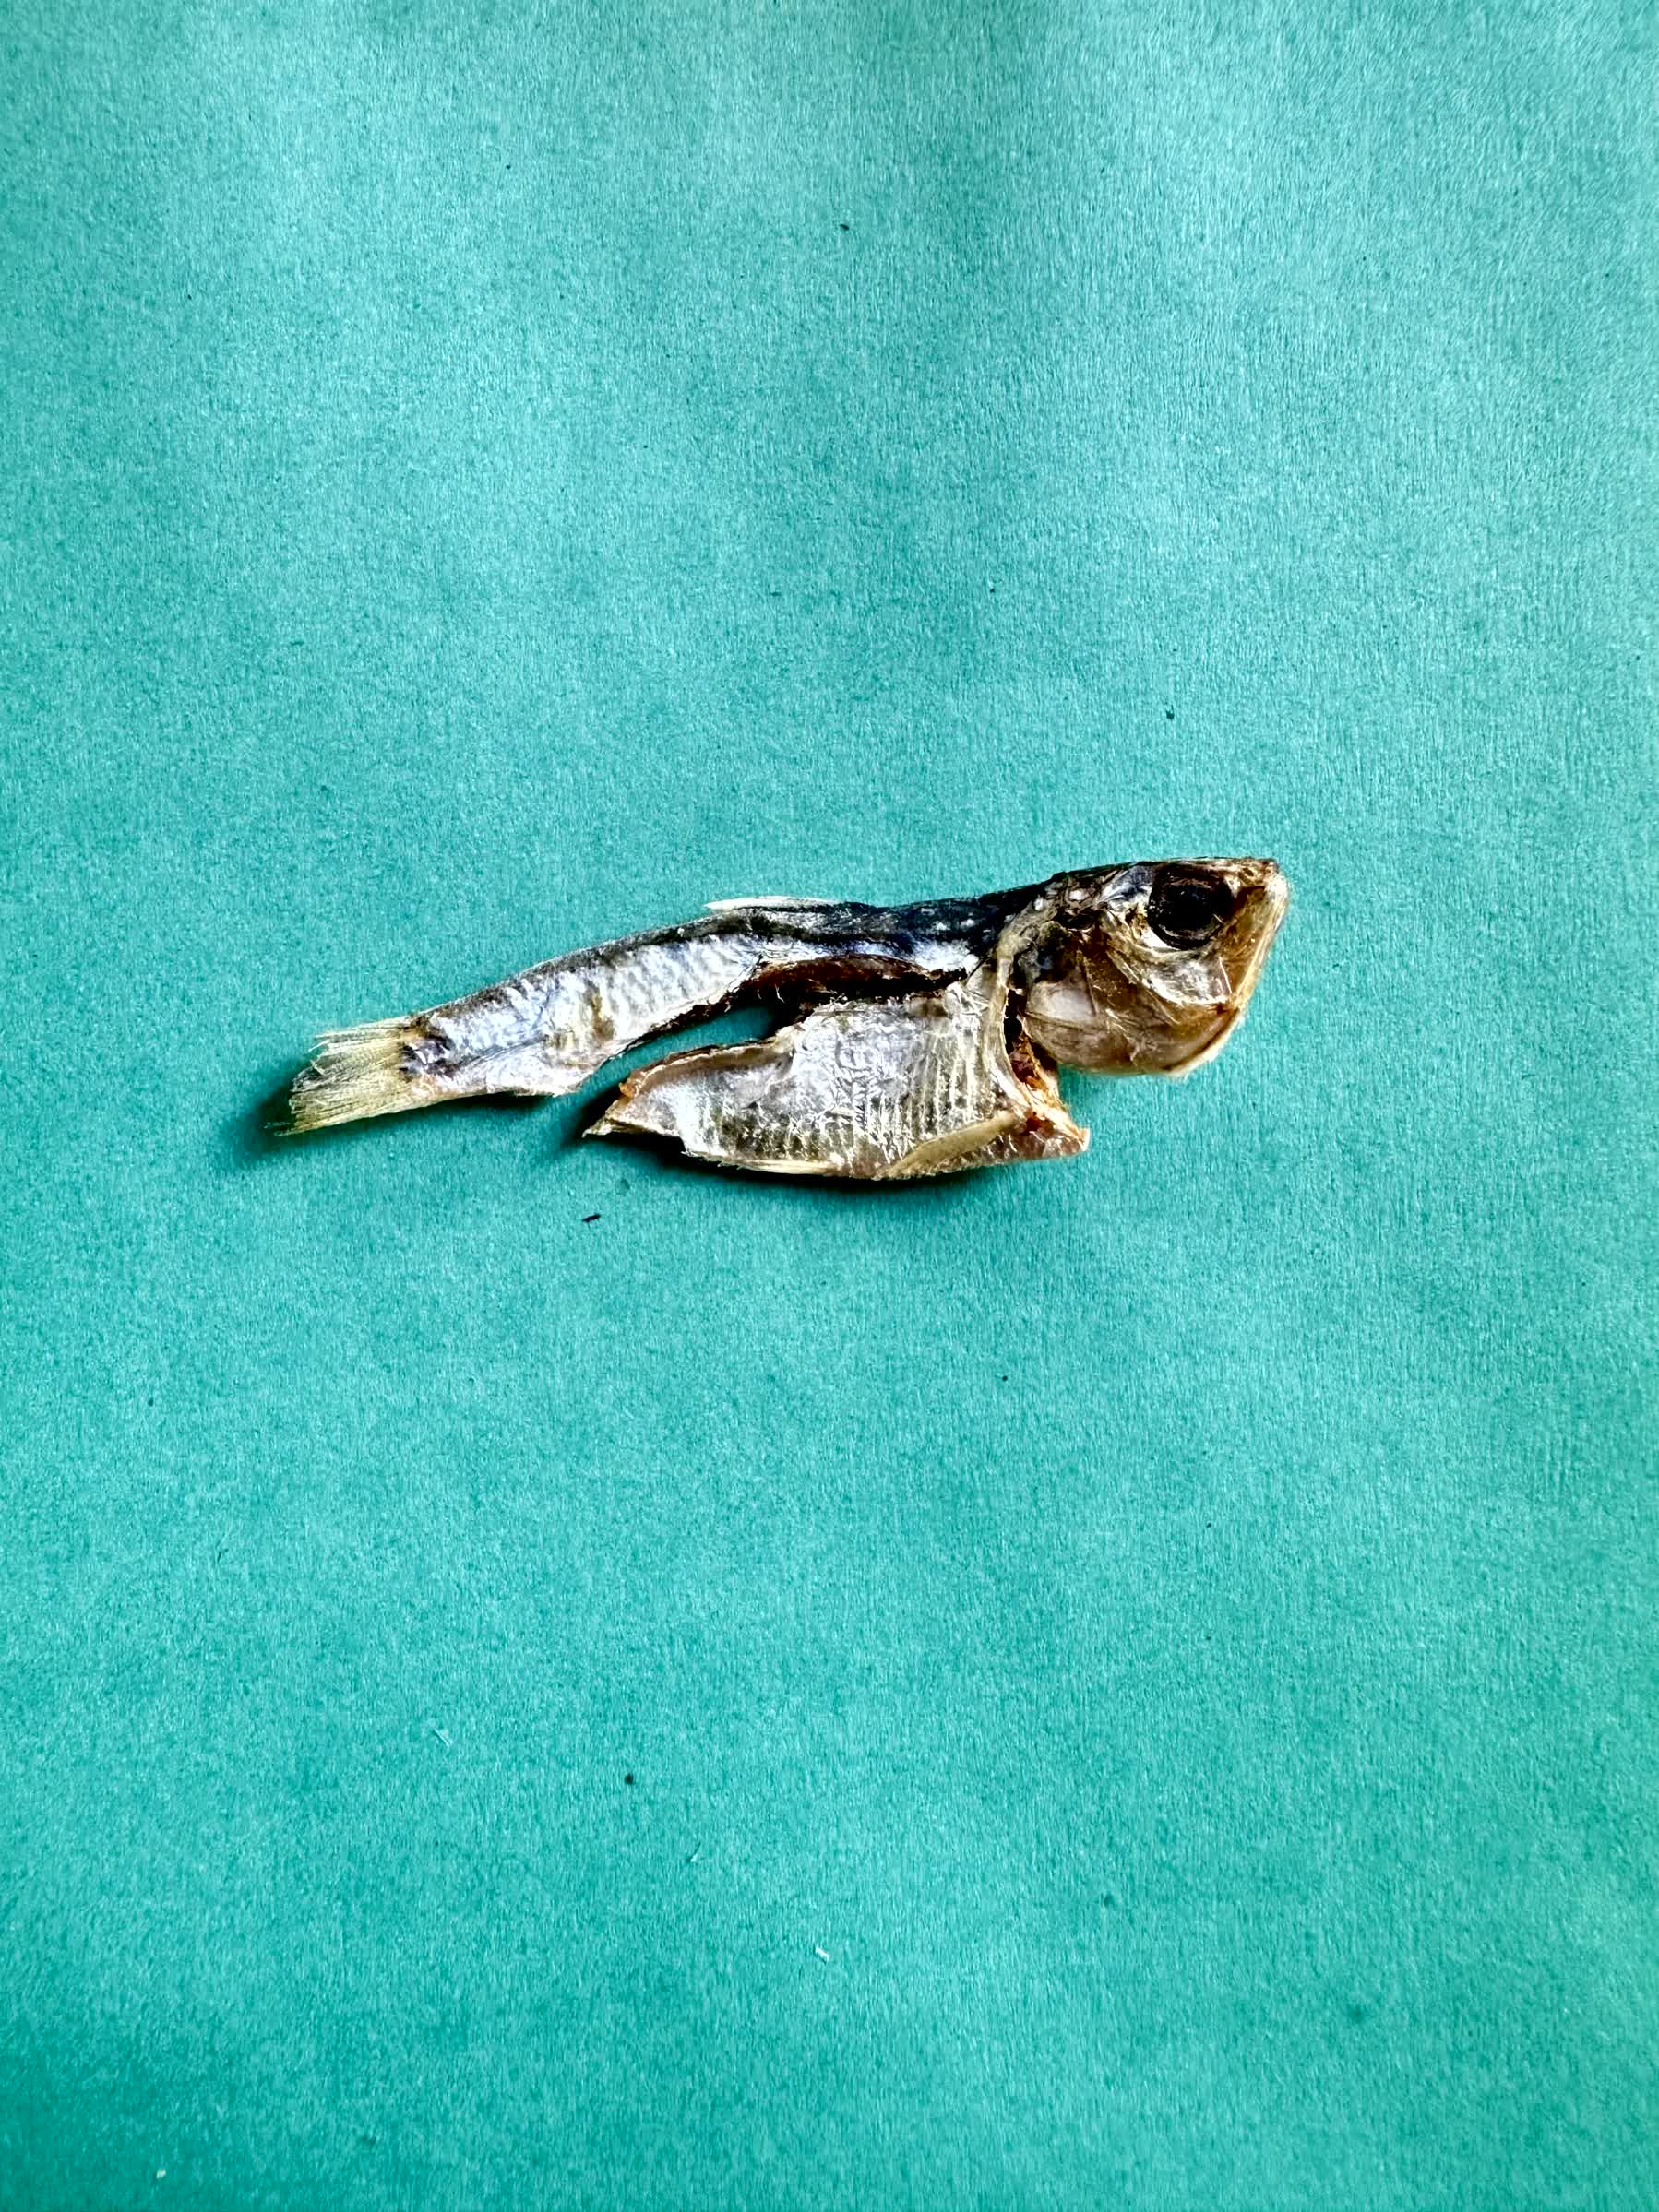
Species: Chapila